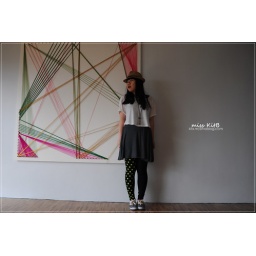
hat from Kentingchopped top from ZARApolka dots dress from Cotton Onleggings from Kwai Fongshoes from H&amp;amp;Mnecklace handmade by Happy Ending